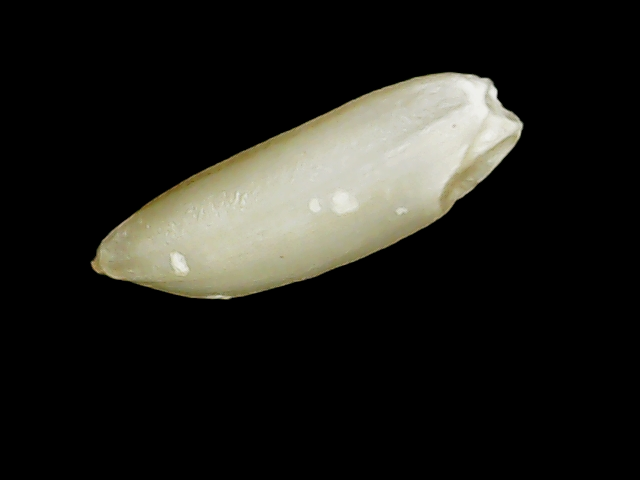
Rice variety: Binadhan12